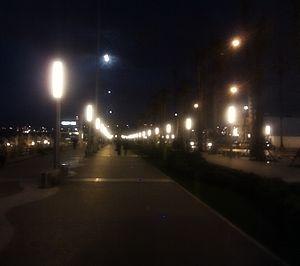
Corniche de Casablanca la nuit
Casablanca est une ville située au centre-ouest du Maroc. Capitale économique du pays et plus grande ville du Maghreb par la population, elle est située sur la côte atlantique, à environ 80 km au sud de Rabat, la capitale administrative.